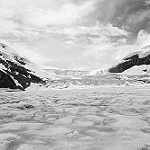
Label: B & W